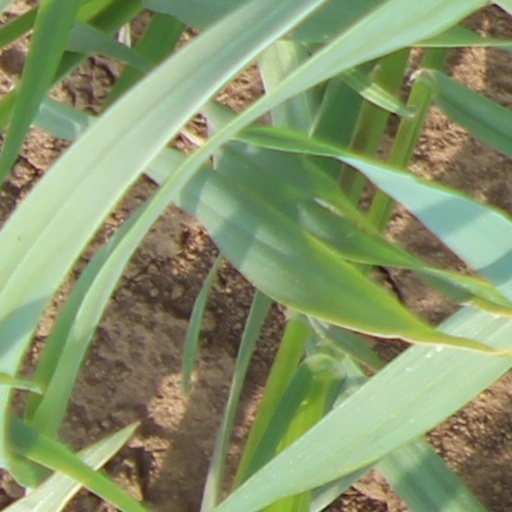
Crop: wheat